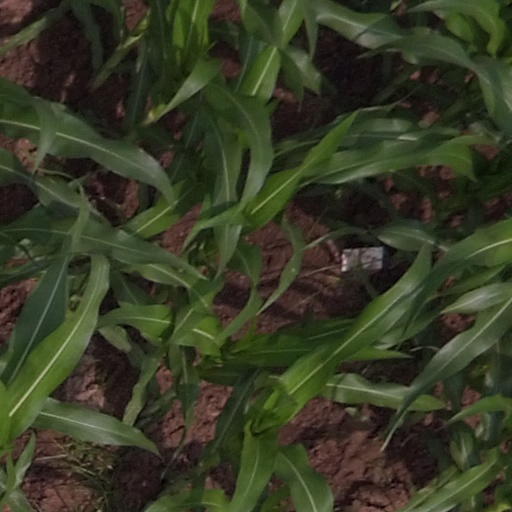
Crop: maize; corn